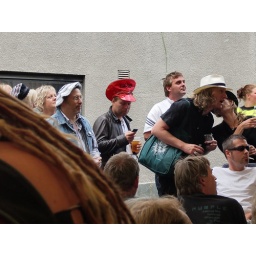
The guy in with the red hat